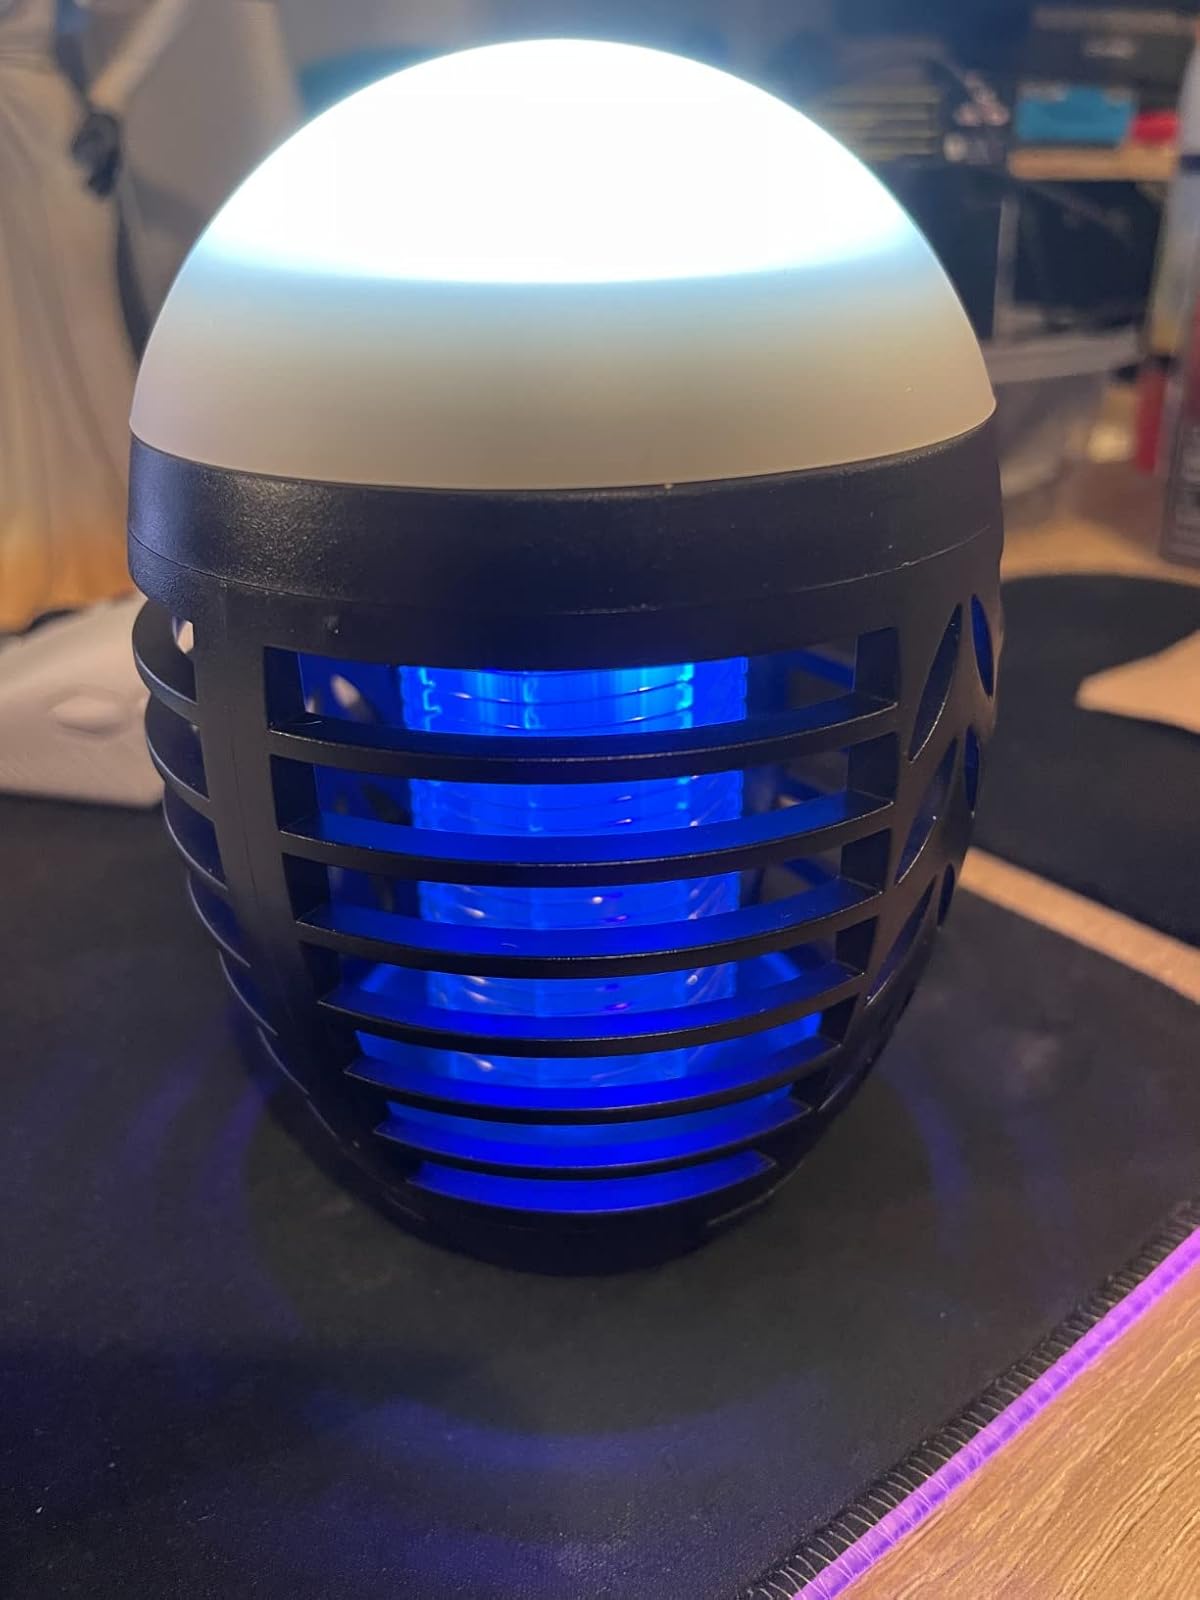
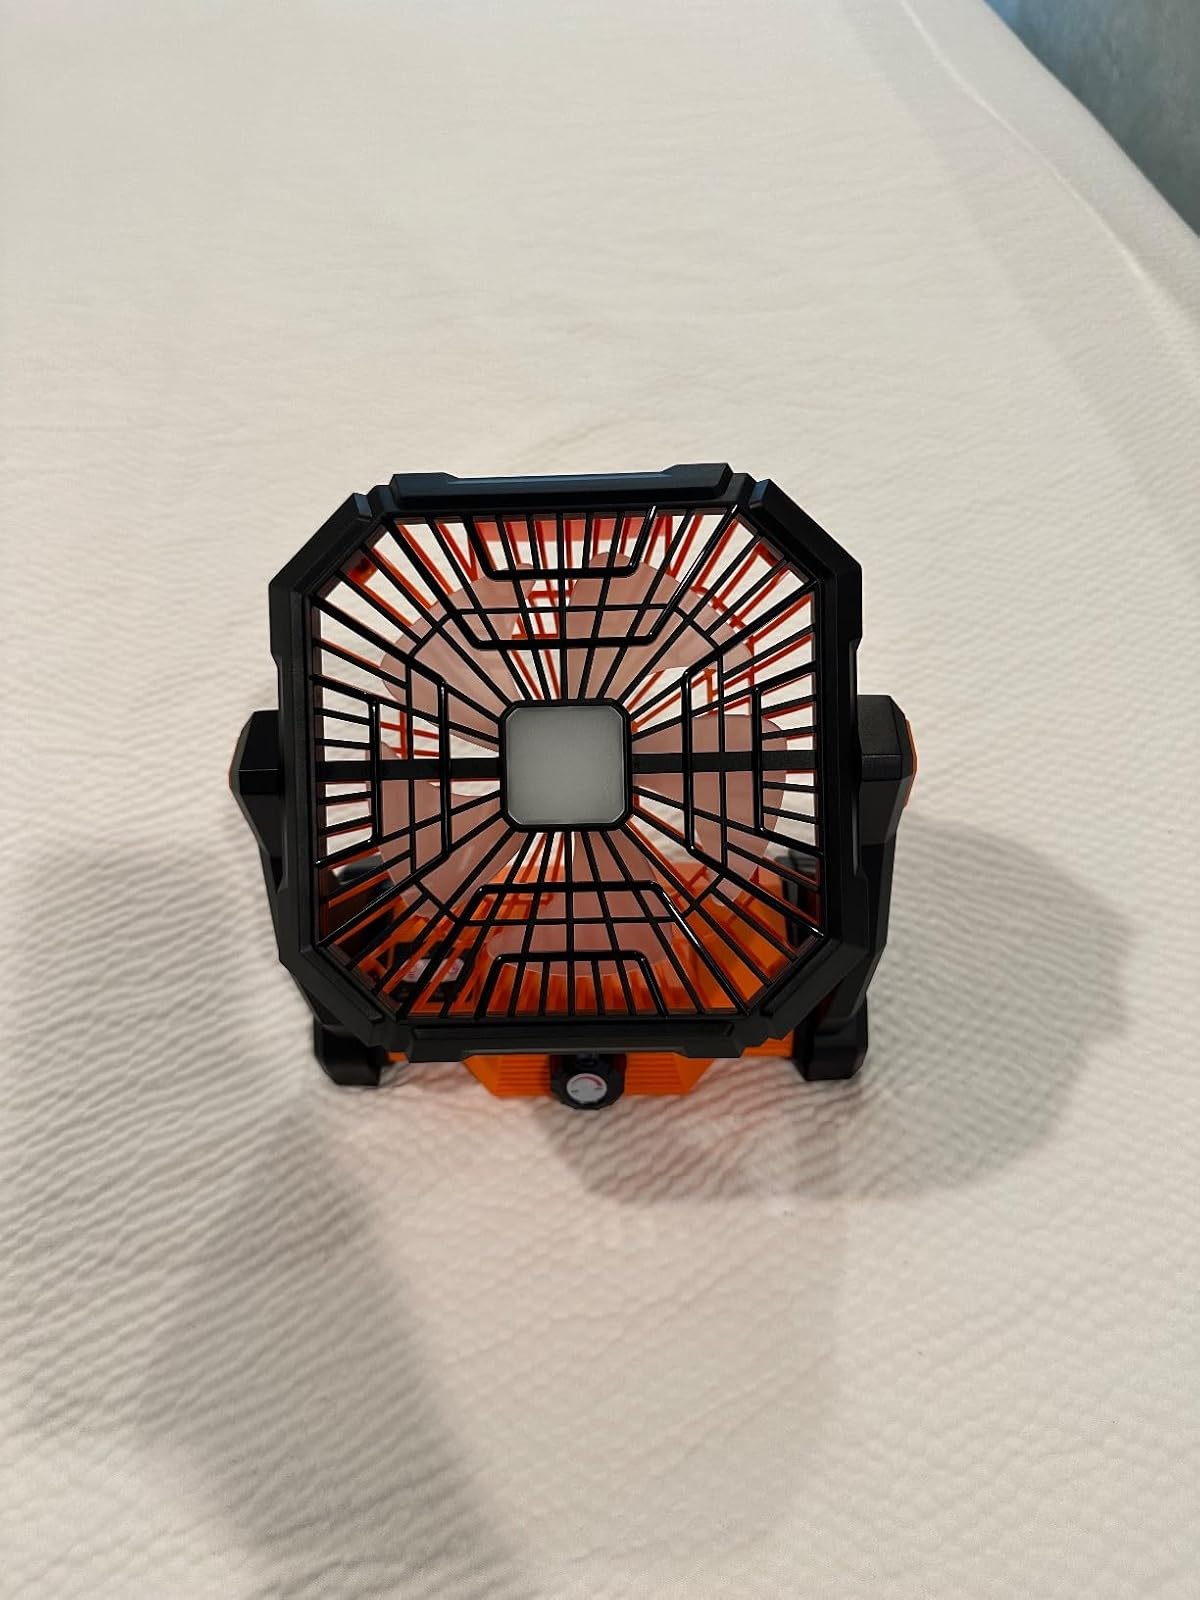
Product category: lantern
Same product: no